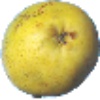
Label: Pear Monster 1